Batman Forever: The Arcade Game

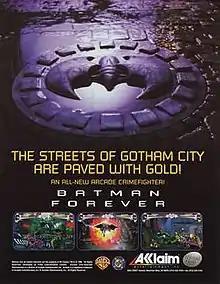
Arcade flyer

Batman Forever: The Arcade Game is a beat 'em up video game based on the movie "Batman Forever". The subtitle is used to differentiate it from "Batman Forever", another beat 'em up published by Acclaim at around the same time. One or two players, playing as Batman and Robin, fight Two-Face, the Riddler, and numerous henchmen.